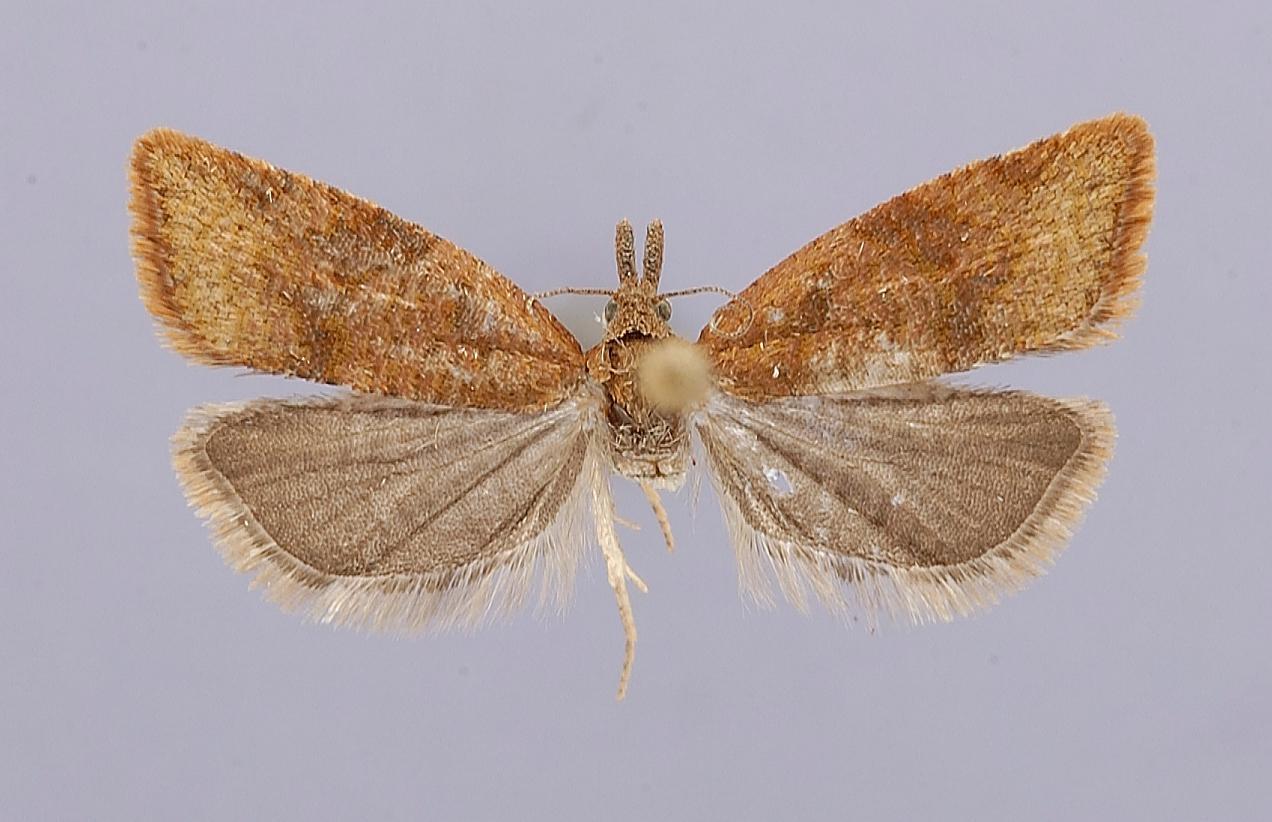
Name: Eliachna digitana
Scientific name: Eliachna digitana Brown & McPherson, 2001
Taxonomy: Animalia, Arthropoda, Insecta, Lepidoptera, Tortricidae, Tortricinae
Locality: Nuble Province, 17.5 km S Curanipe, near coastal stream, 50 m, Nuble, Chile
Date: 25 Jan 1979